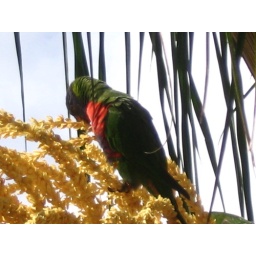
Rainbow lorikeets in the tree outside our balcony